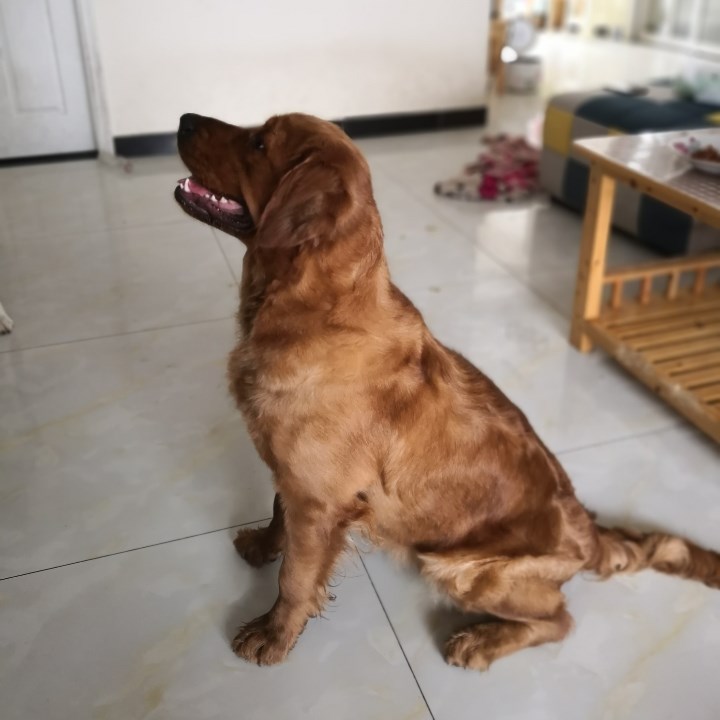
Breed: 5355-n000126-golden_retriever